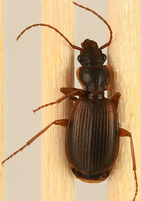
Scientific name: Cymindis cribricollis
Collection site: Bartlett Experimental Forest NEON (BART), plot BART_068